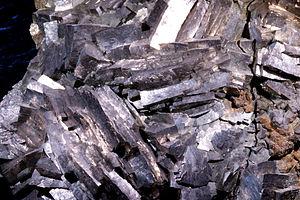
Arsénopyrite - Mine de Trepça Kosovo
L'arsénopyrite est une espèce minérale composée d'arsénio-sulfure de fer de formule FeAsS avec des traces de : Ag, Au, Co, Sn, Ni, Sb, Bi, Cu et Pb. Elle sert de référence à un groupe cristallochimique.